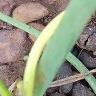
Crop: Onion
Condition: fusarium-d